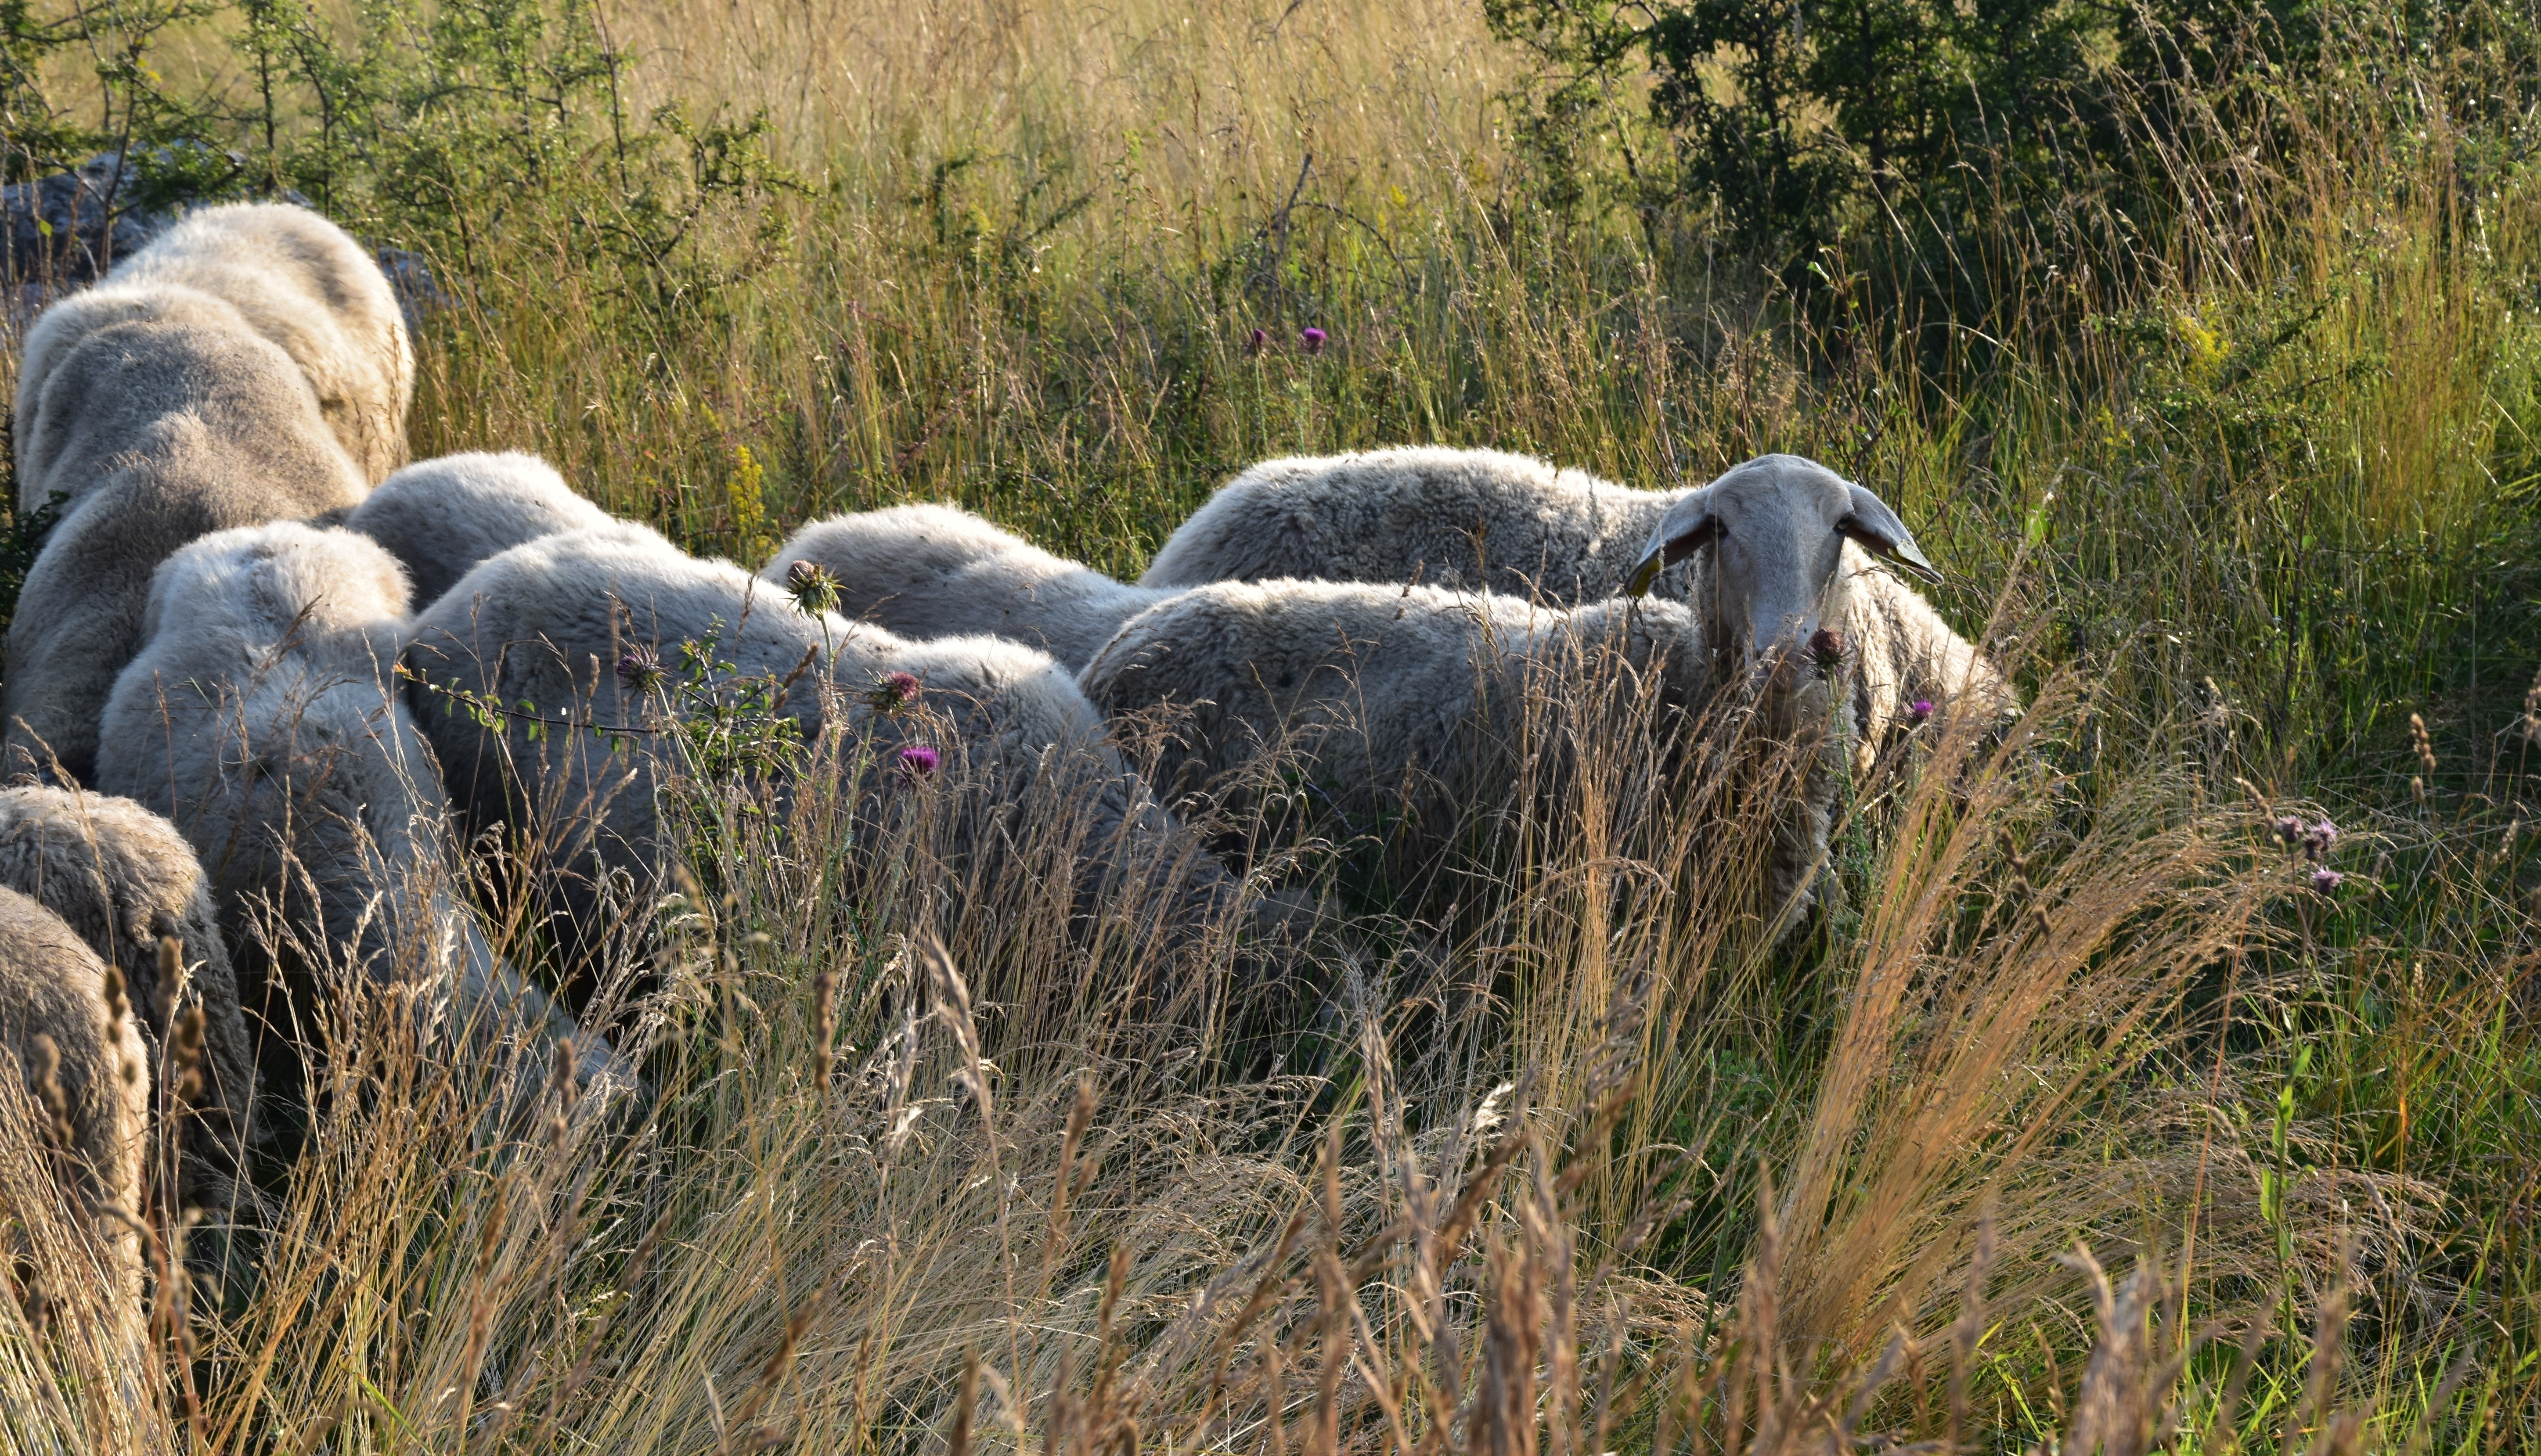
grass, wilderness, wildlife, herd, pasture, grazing, sheep, mammal, fauna, sheeps